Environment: real
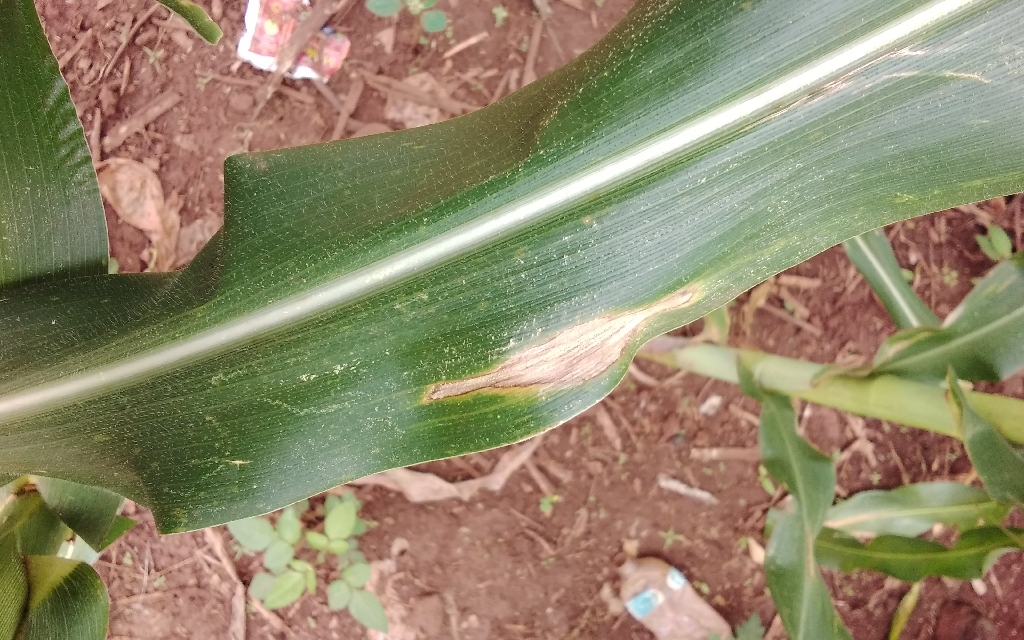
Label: northern_corn_leaf_blight